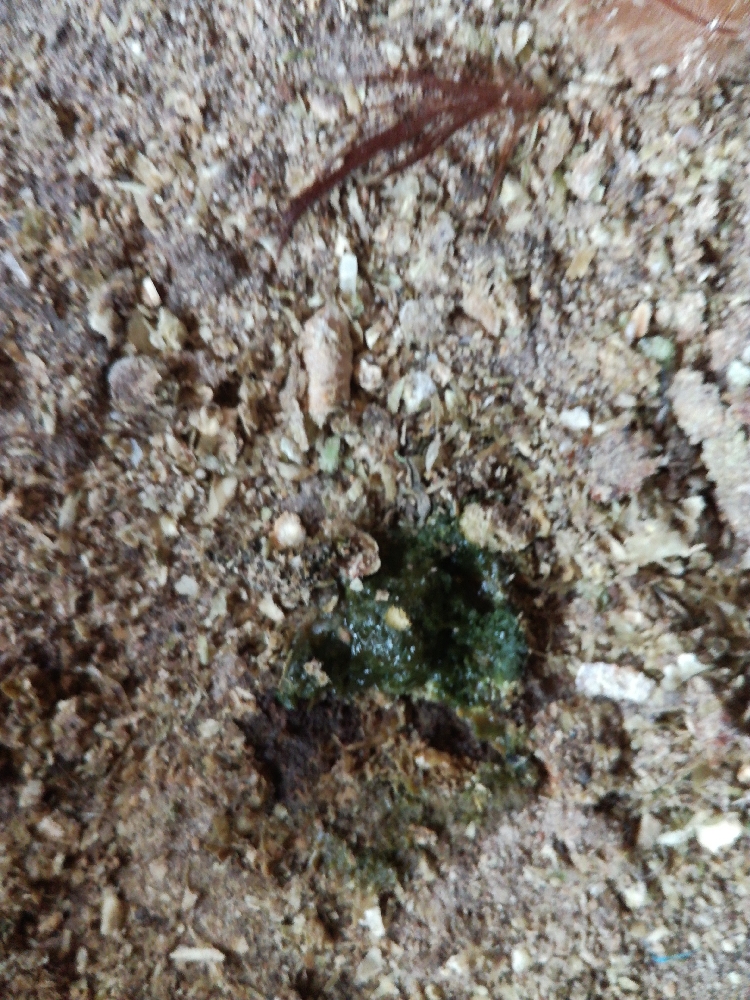
PCR-confirmed diagnosis: Newcastle disease